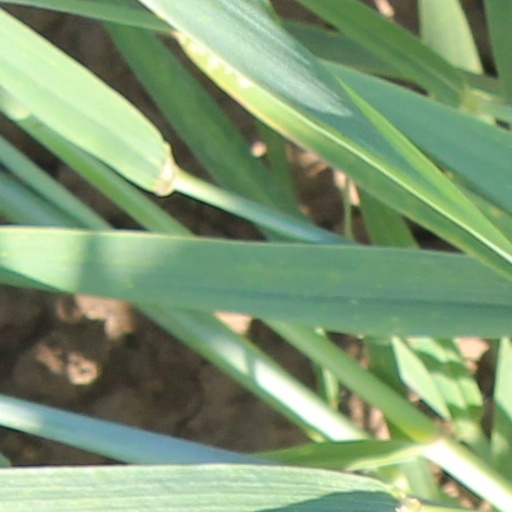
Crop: wheat